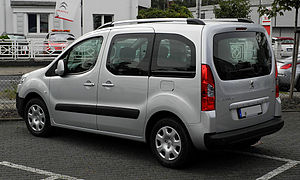
Peugeot Partner / Partner Tepee (2008−2018)
Peugeot Partner er en bilmodel fra den franske bilfabrikant Peugeot, som er blevet fremstillet i tre generationer siden 1996.